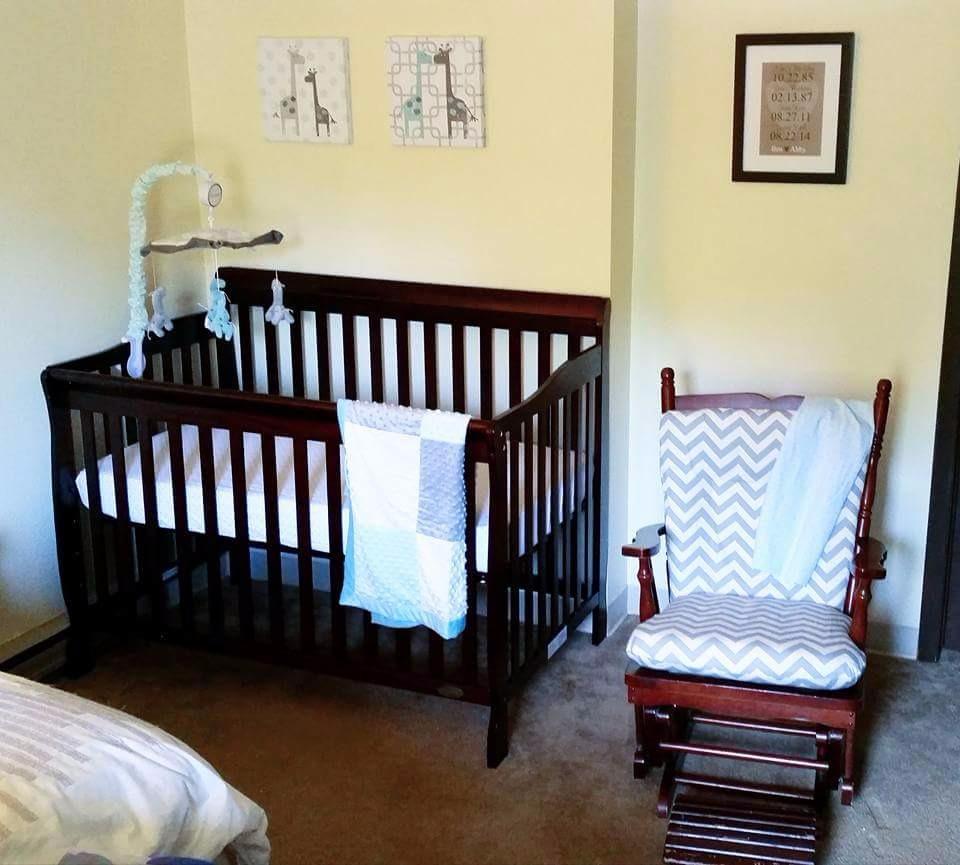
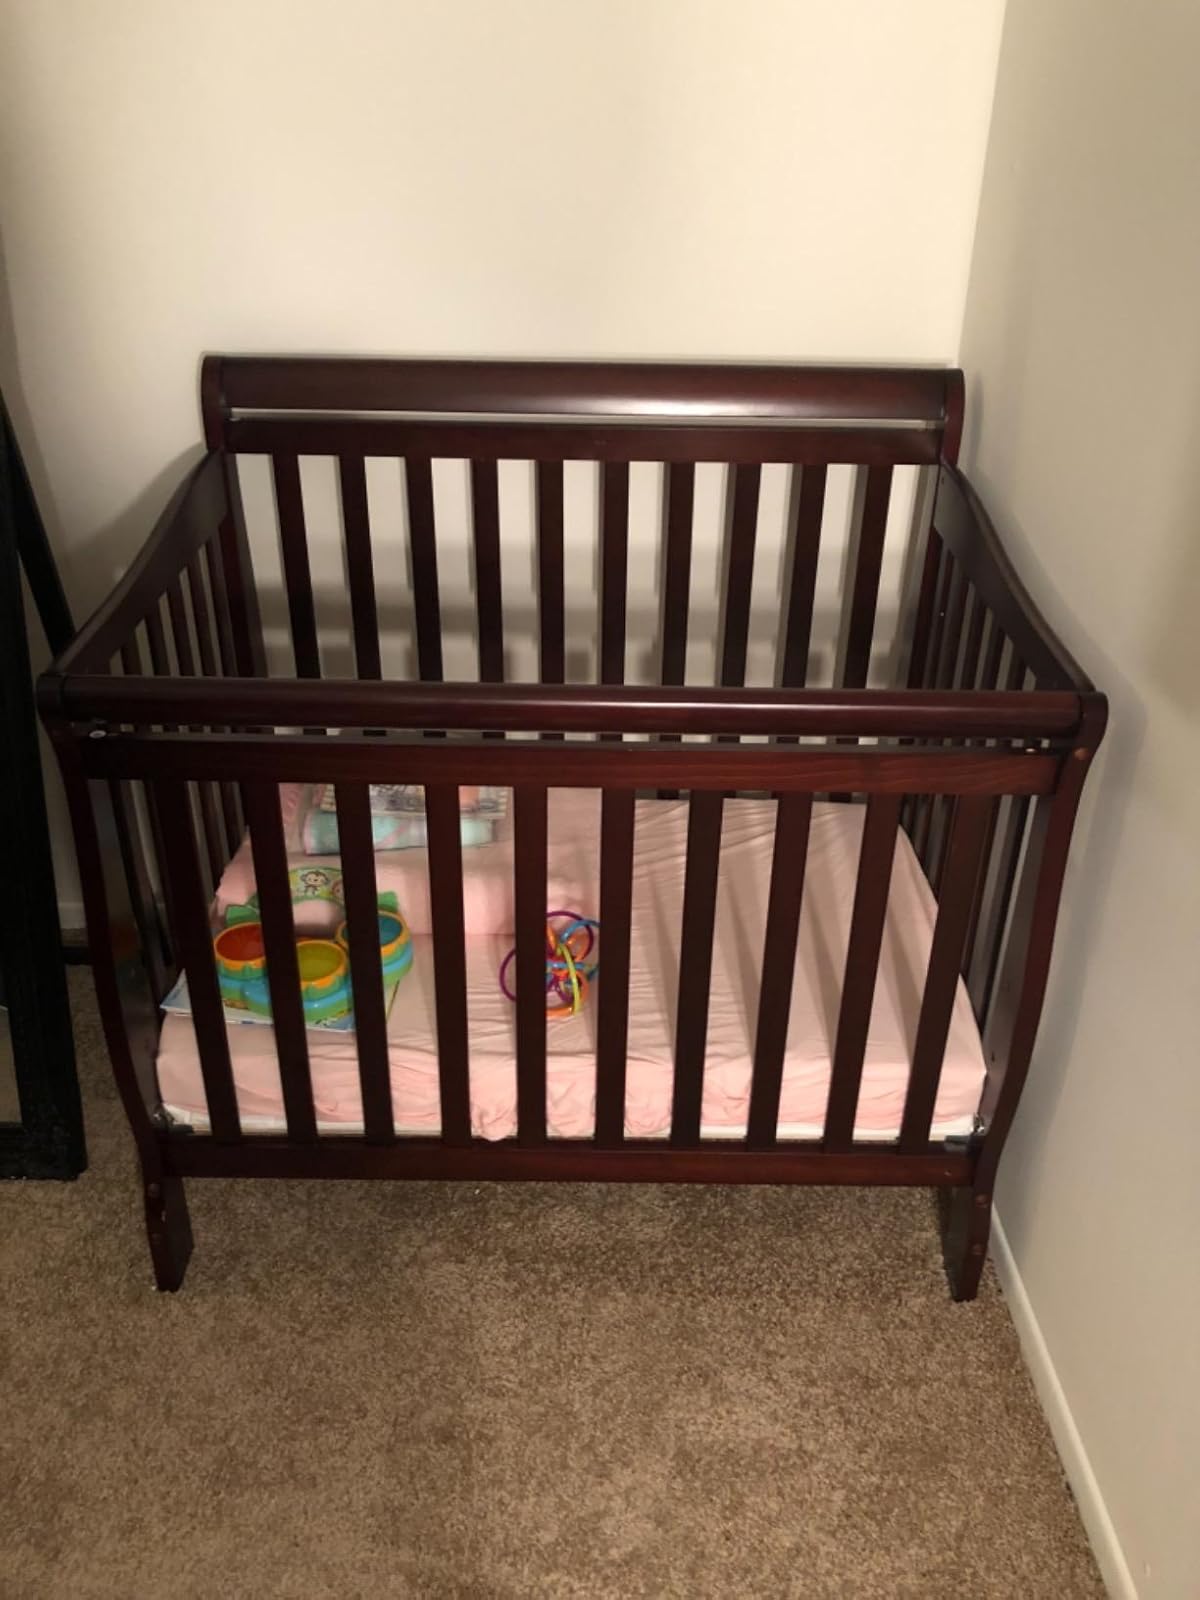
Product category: products_crib
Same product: yes